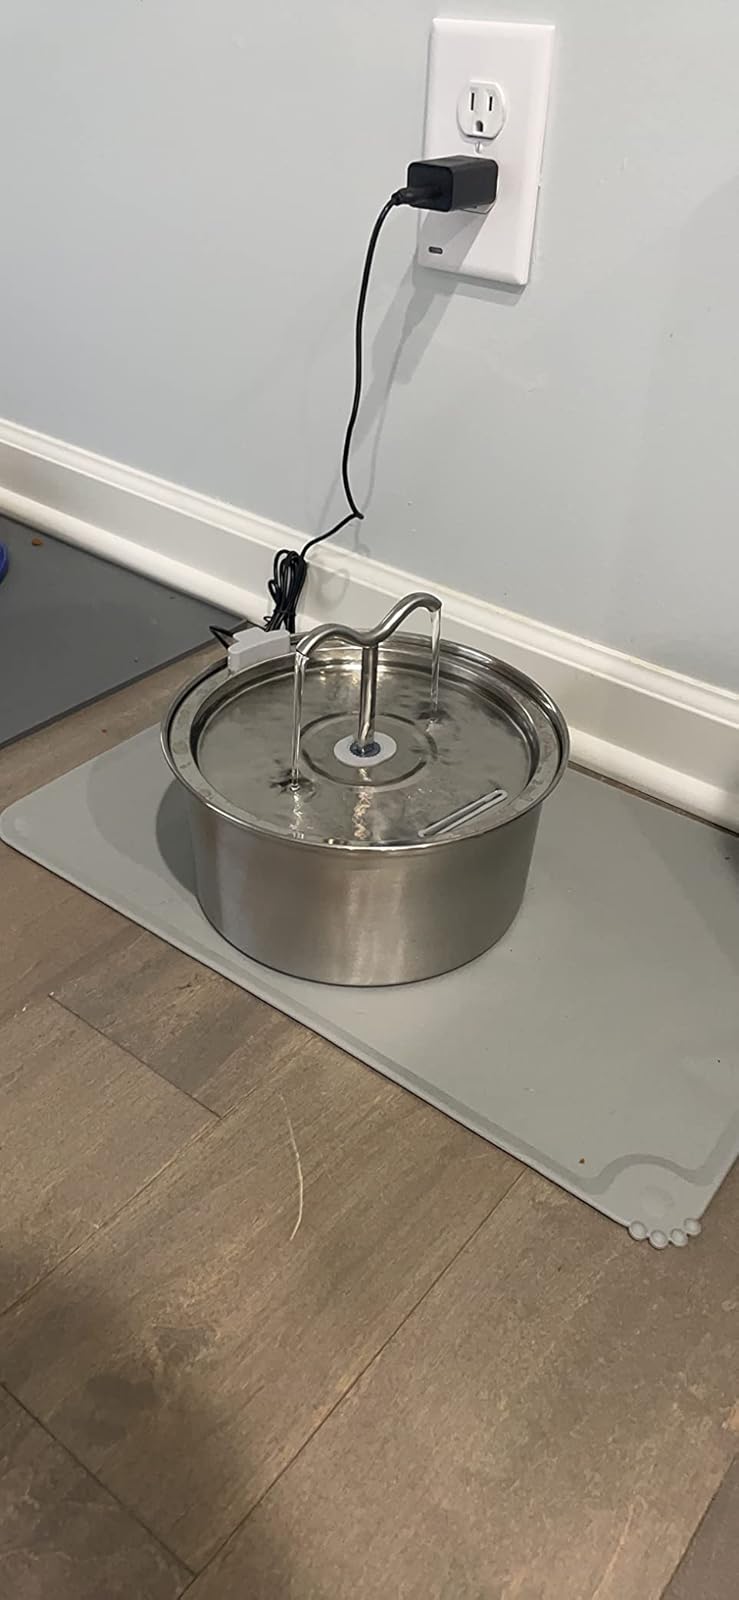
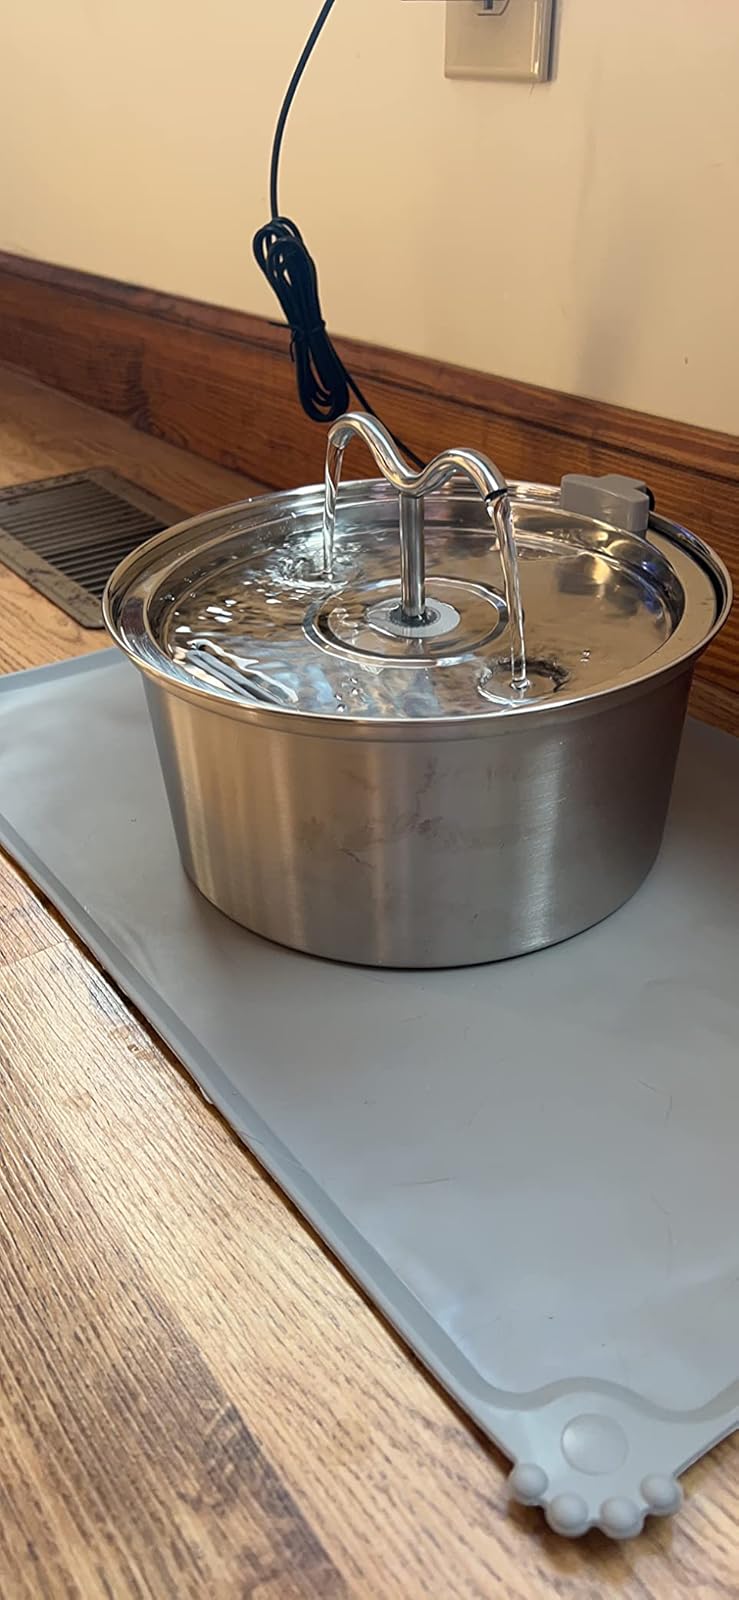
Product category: items_bowl
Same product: yes